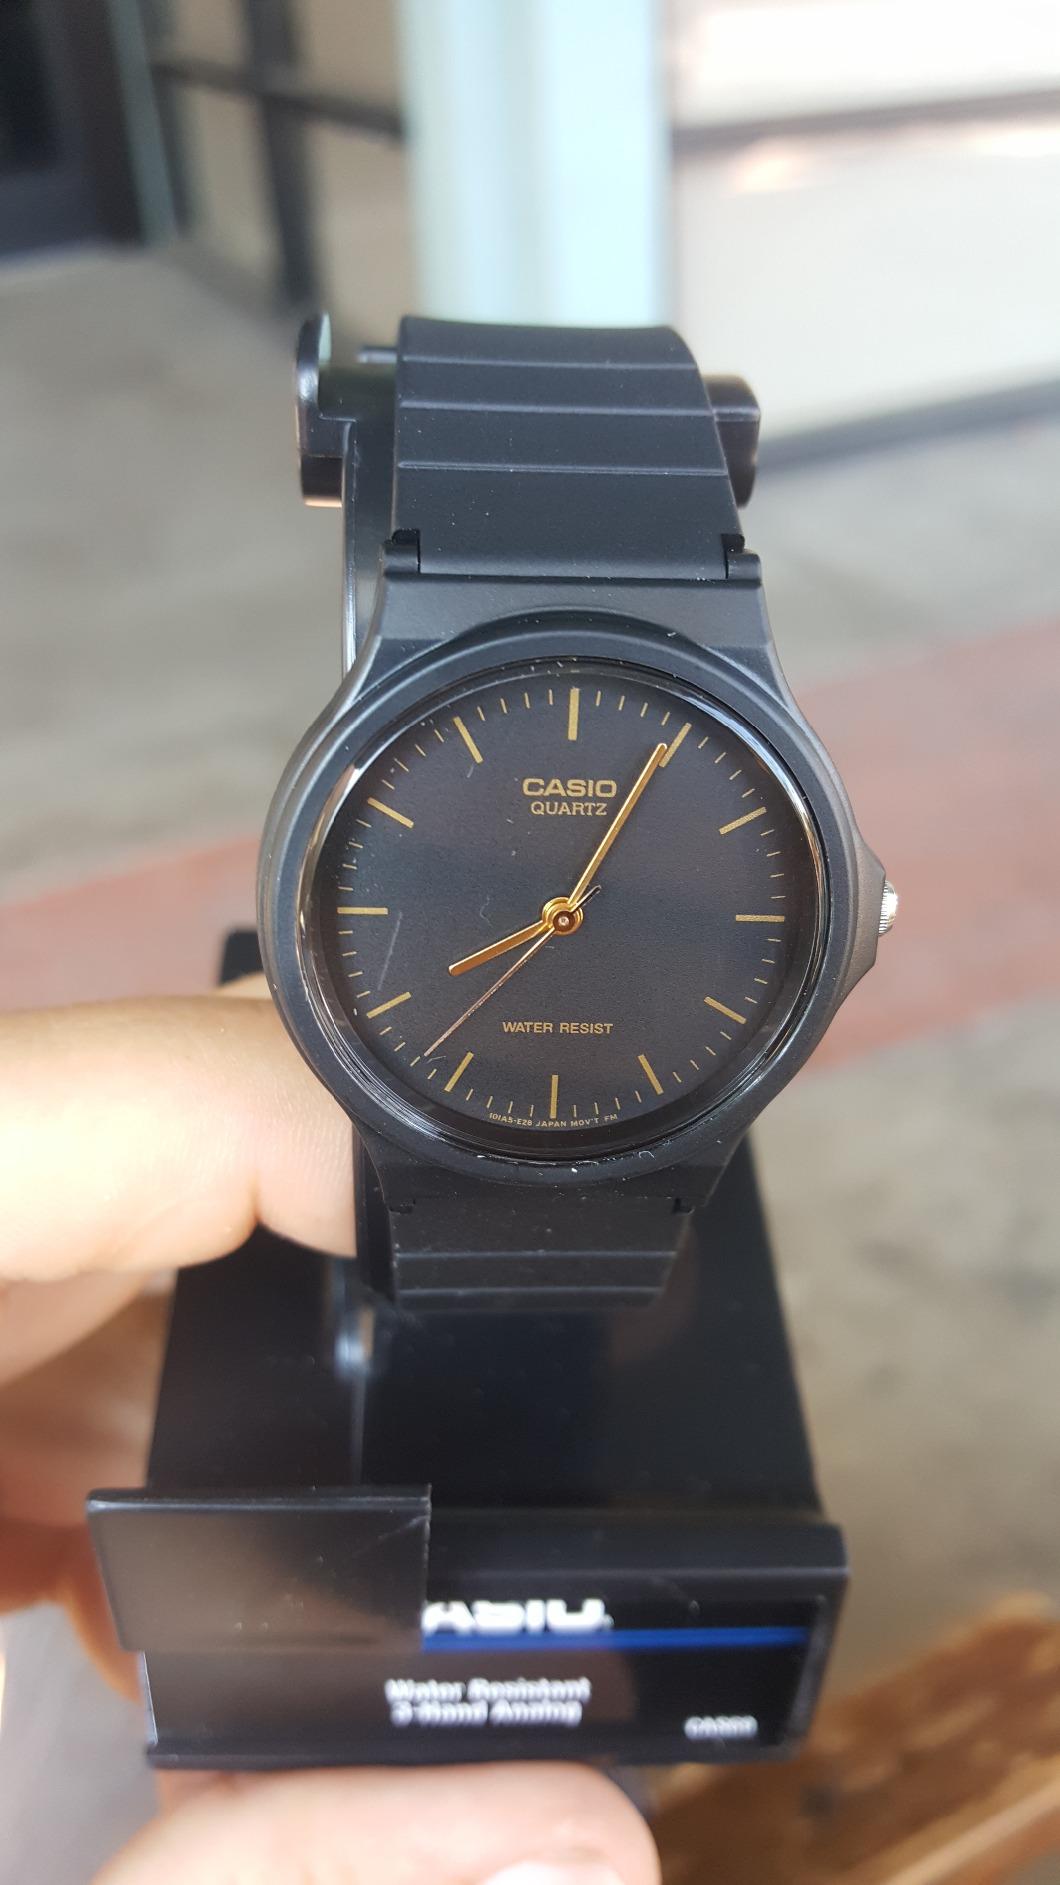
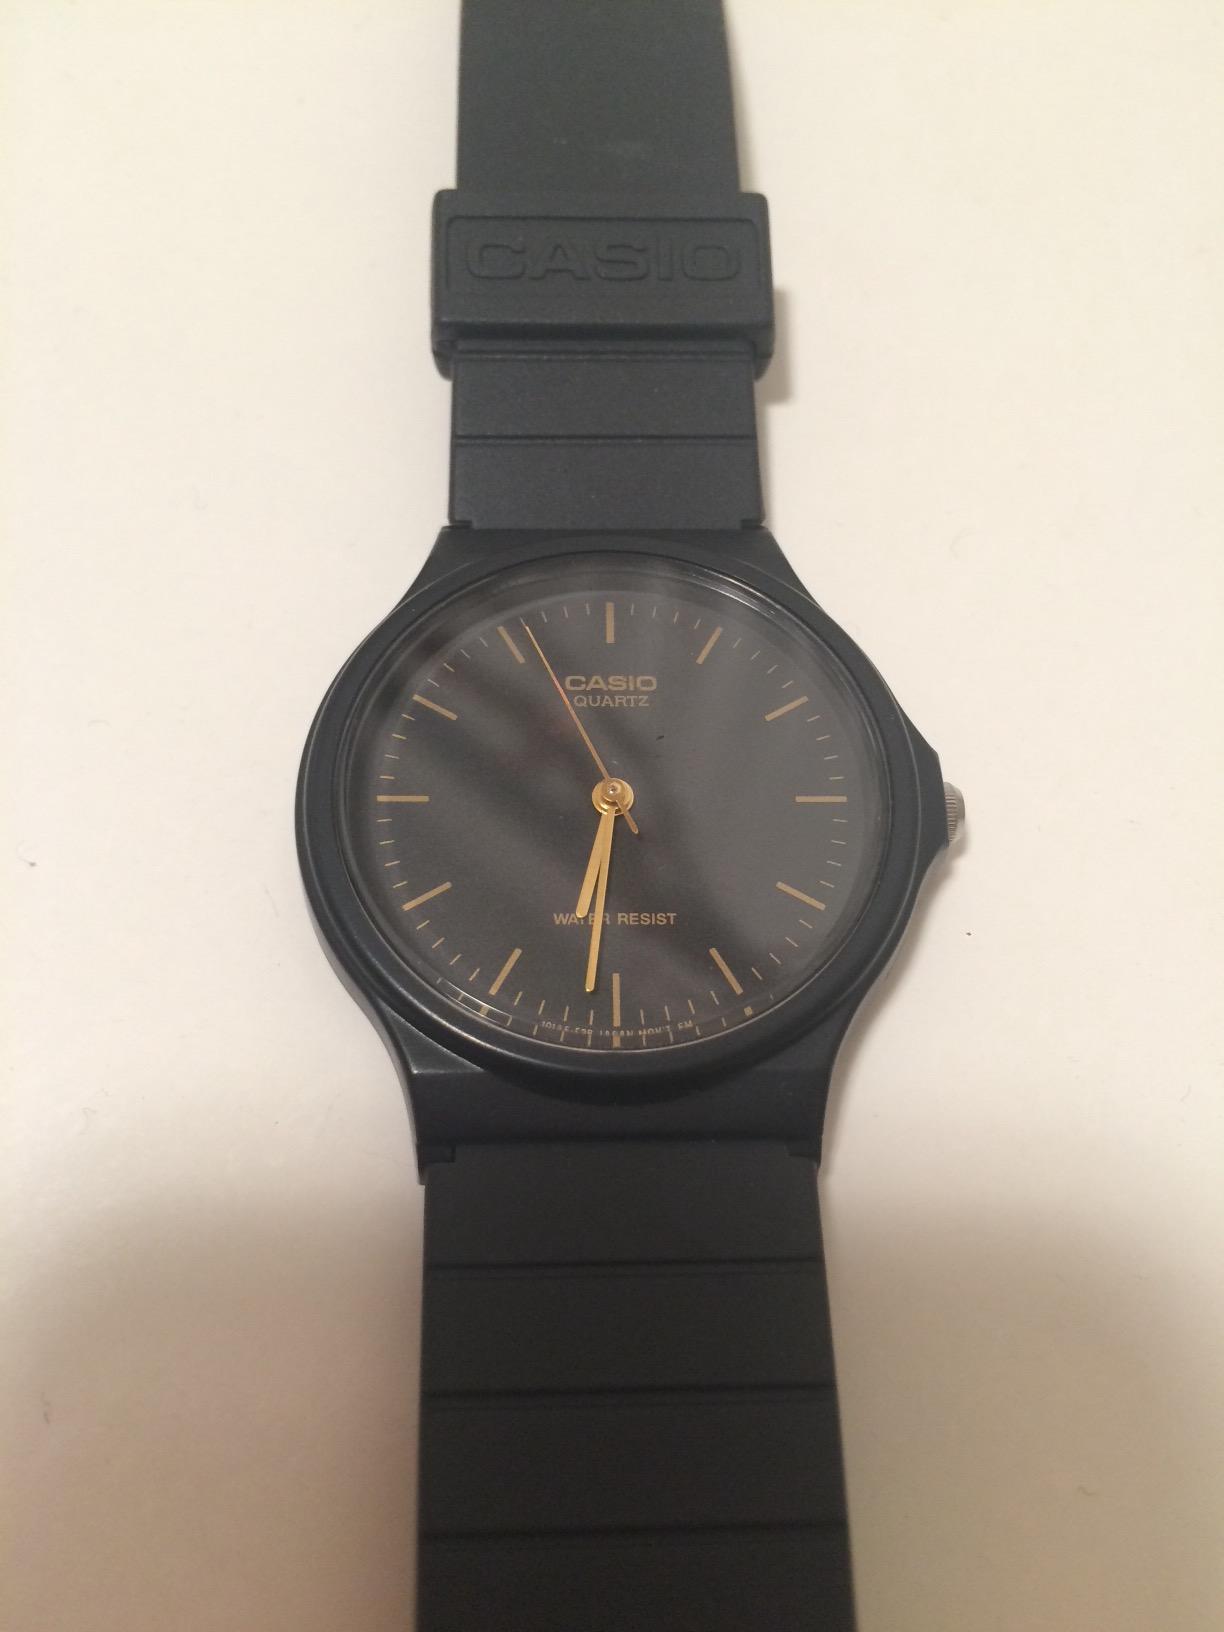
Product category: accessories_watch
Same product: yes